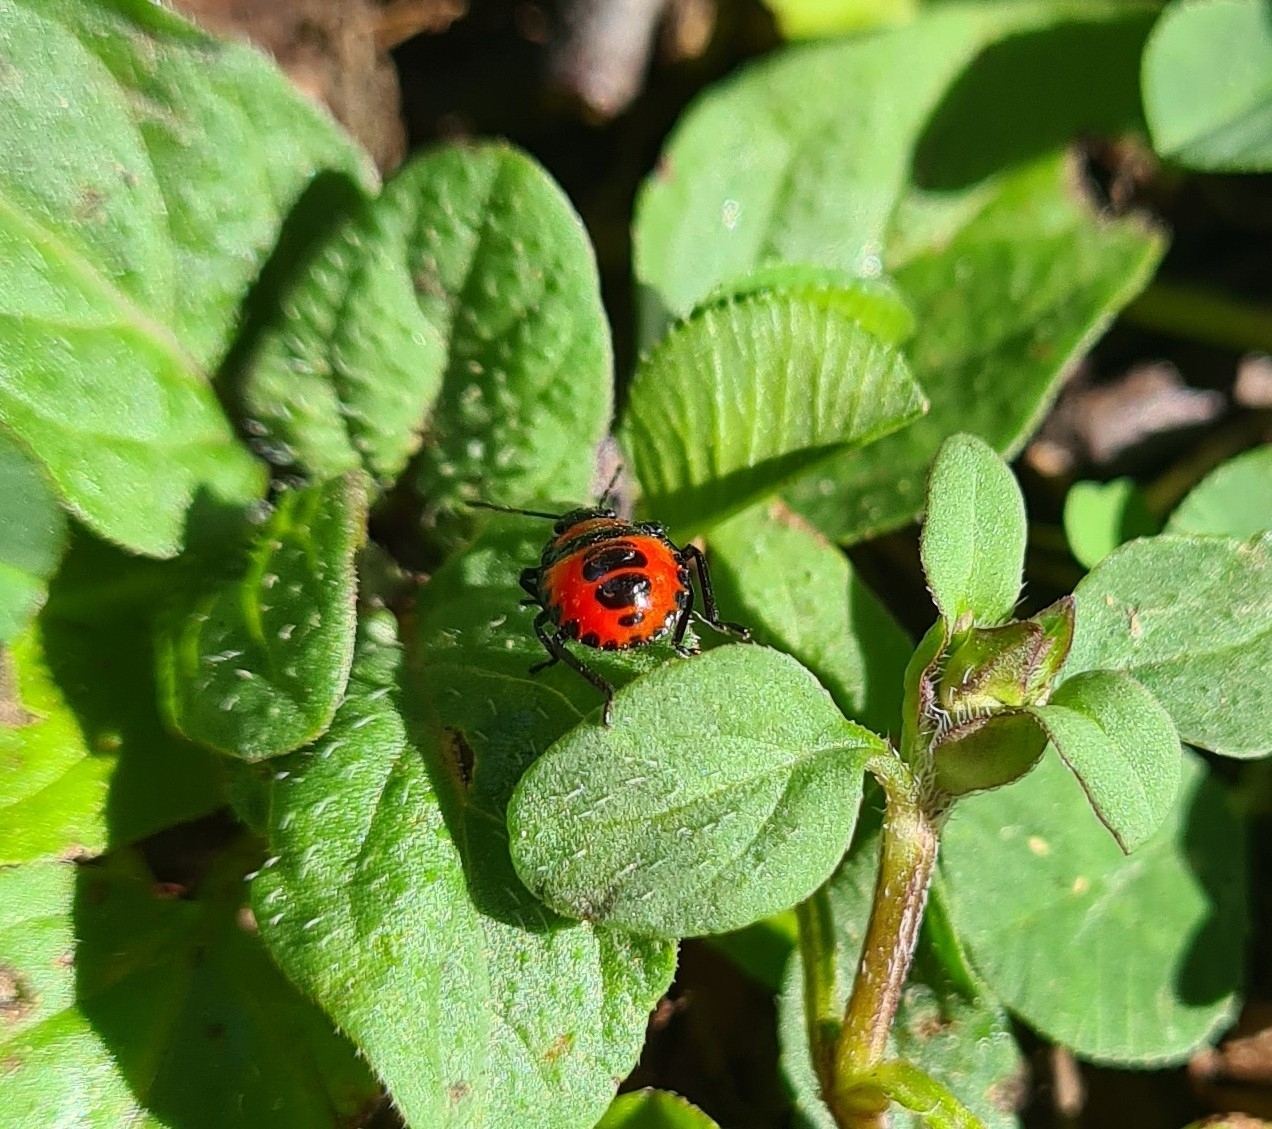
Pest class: stink_bug